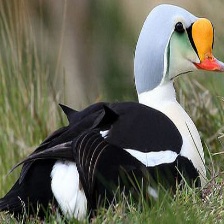
Species: KING EIDER
Scientific name: SOMATERIA SPECTABILIS
ImageNet parent category: drake